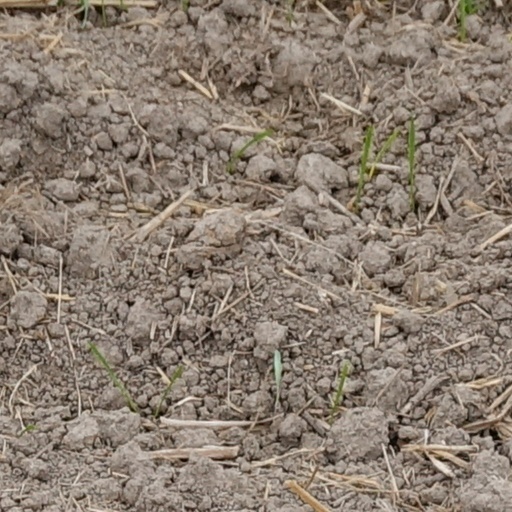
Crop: wheat